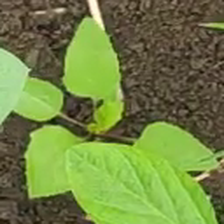
Weed species: Lamber_Quarter_plant(Chenopodium )